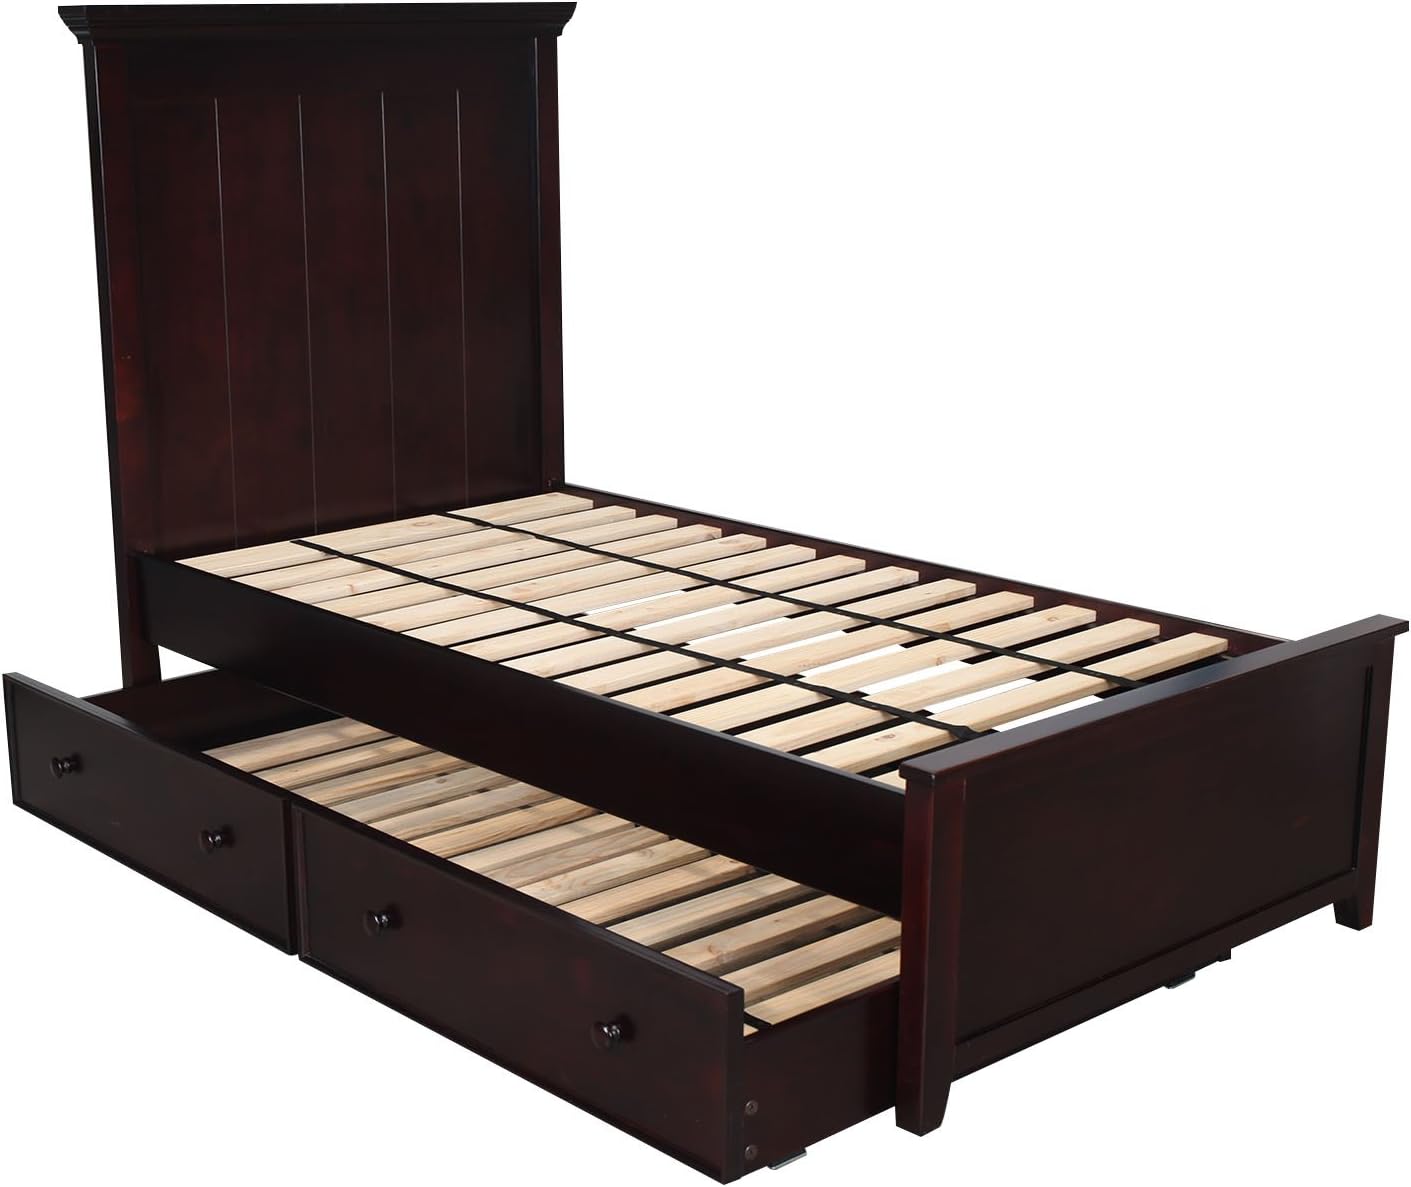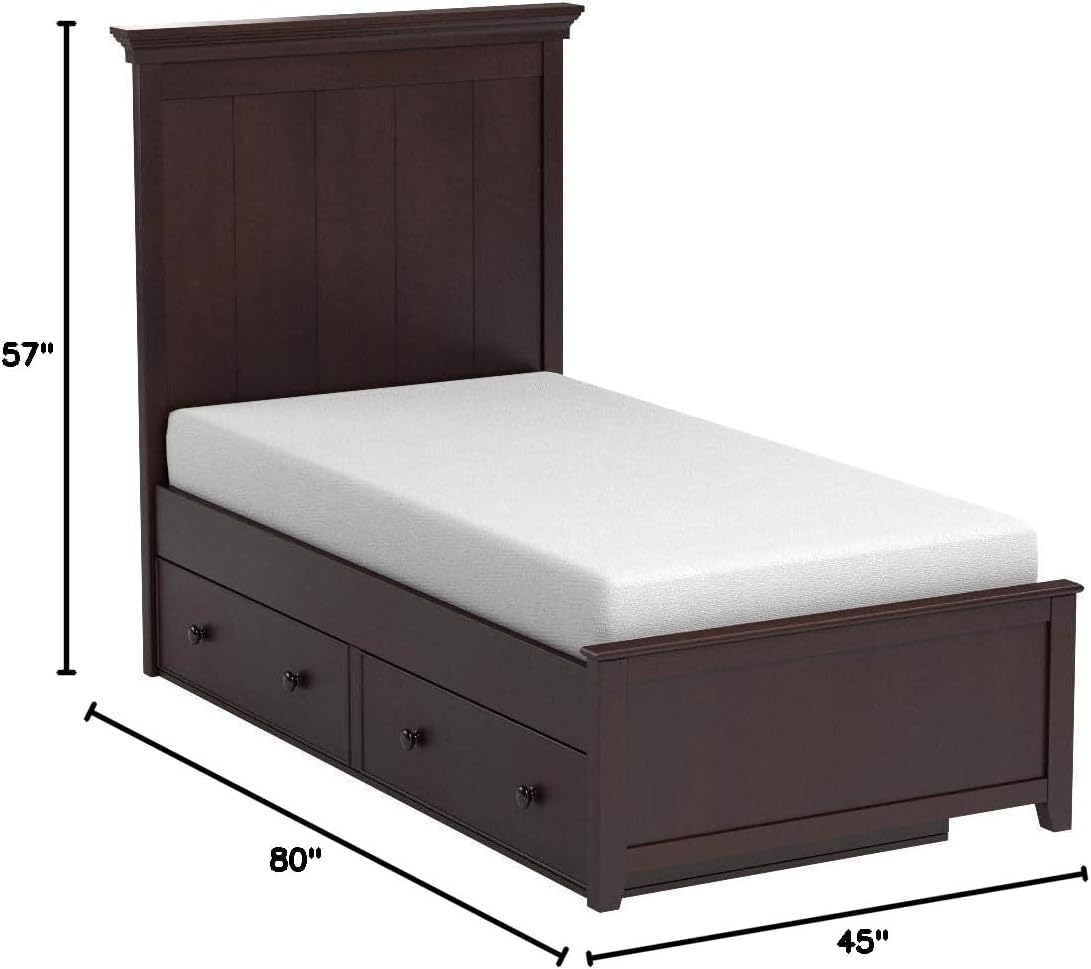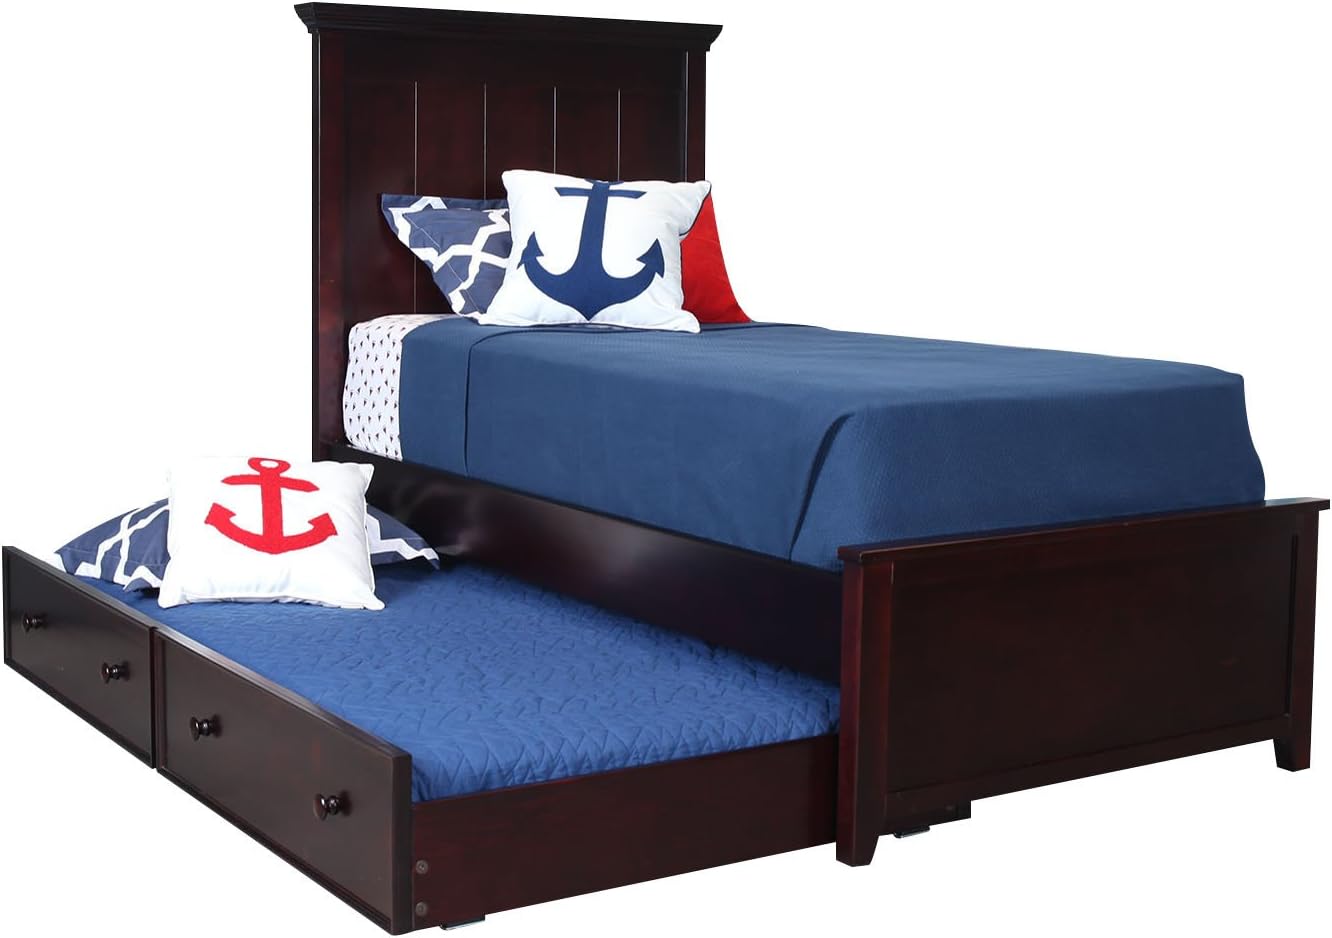
Plank & Beam Panel Headboard Platform Bed + Trundle, Twin, Espresso
Category: Amazon Home
Clean vertical lines and over-sized molding make this handsome bed a classic. With a deep dark almost black, expresso finish and a headboard that almost stands 5 feet tall, the craftsmanship makes this bed a favorite for any bedroom in the house. Made with premium quality, clean-grain hardwoods, this bed is made to last. Solid construction plus attention to detail is a difference you can both see and feel. The Plank & Beam Panel Headboard Twin bed offers a classic look that will never go out of style and you’ll enjoy for years to come. The trundle underneath is a great and efficient way to add extra sleeping capacity to your home. The trundle can slide out from either side of the bed.
Features: Superior Quality: Solid premium clear-grain hardwood construction. Durable, non-toxic, low VOC deep dark almost black, Espresso finish | Strong: High 400 lb. weight capacity. Includes solid wood slats. No box spring required | Sturdy: Lockable hook-on bed rails make this bed rugged, yet easy to assemble, disassemble and move | Timeless design: Tall paneled headboard with oversized molding on front and back to fit any bedroom in the house | Functional: Pull out trundle bed for extra guests. Fits trundle sized mattress